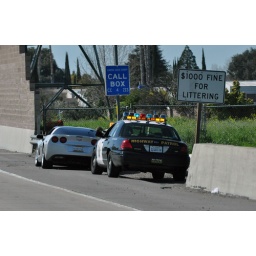
this car driver was caught by a highway patrol during a commute time